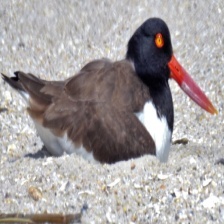
Species: OYSTER CATCHER
Scientific name: HAEMATOPUS
ImageNet parent category: oystercatcher